American Guide Series

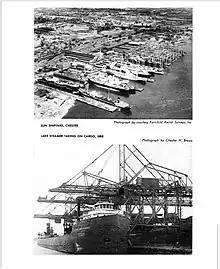
The Pennsylvania guide highlighted the shipping industry in Chester, Pa. Highlighting different industries was a common feature in each of the guides.

Each of the 48 existing contiguous states had its own guide. The state guides included stories about the state's heritage, maps of major cities, as well as photographs of historic sites and tourist attractions. Each state's division of the FWP was responsible for printing and distributing the books. The state guides provided great detail as to each state's history. In the case of some states that had joined the union more recently as the nation grew, the guide presented an origin story or folklore account to describe its beginnings. In the California Guide, writers used the story of "El Dorado," the mythical tribal thief, to tell readers why settlers yearned to move to the new state in the mid-19th century.